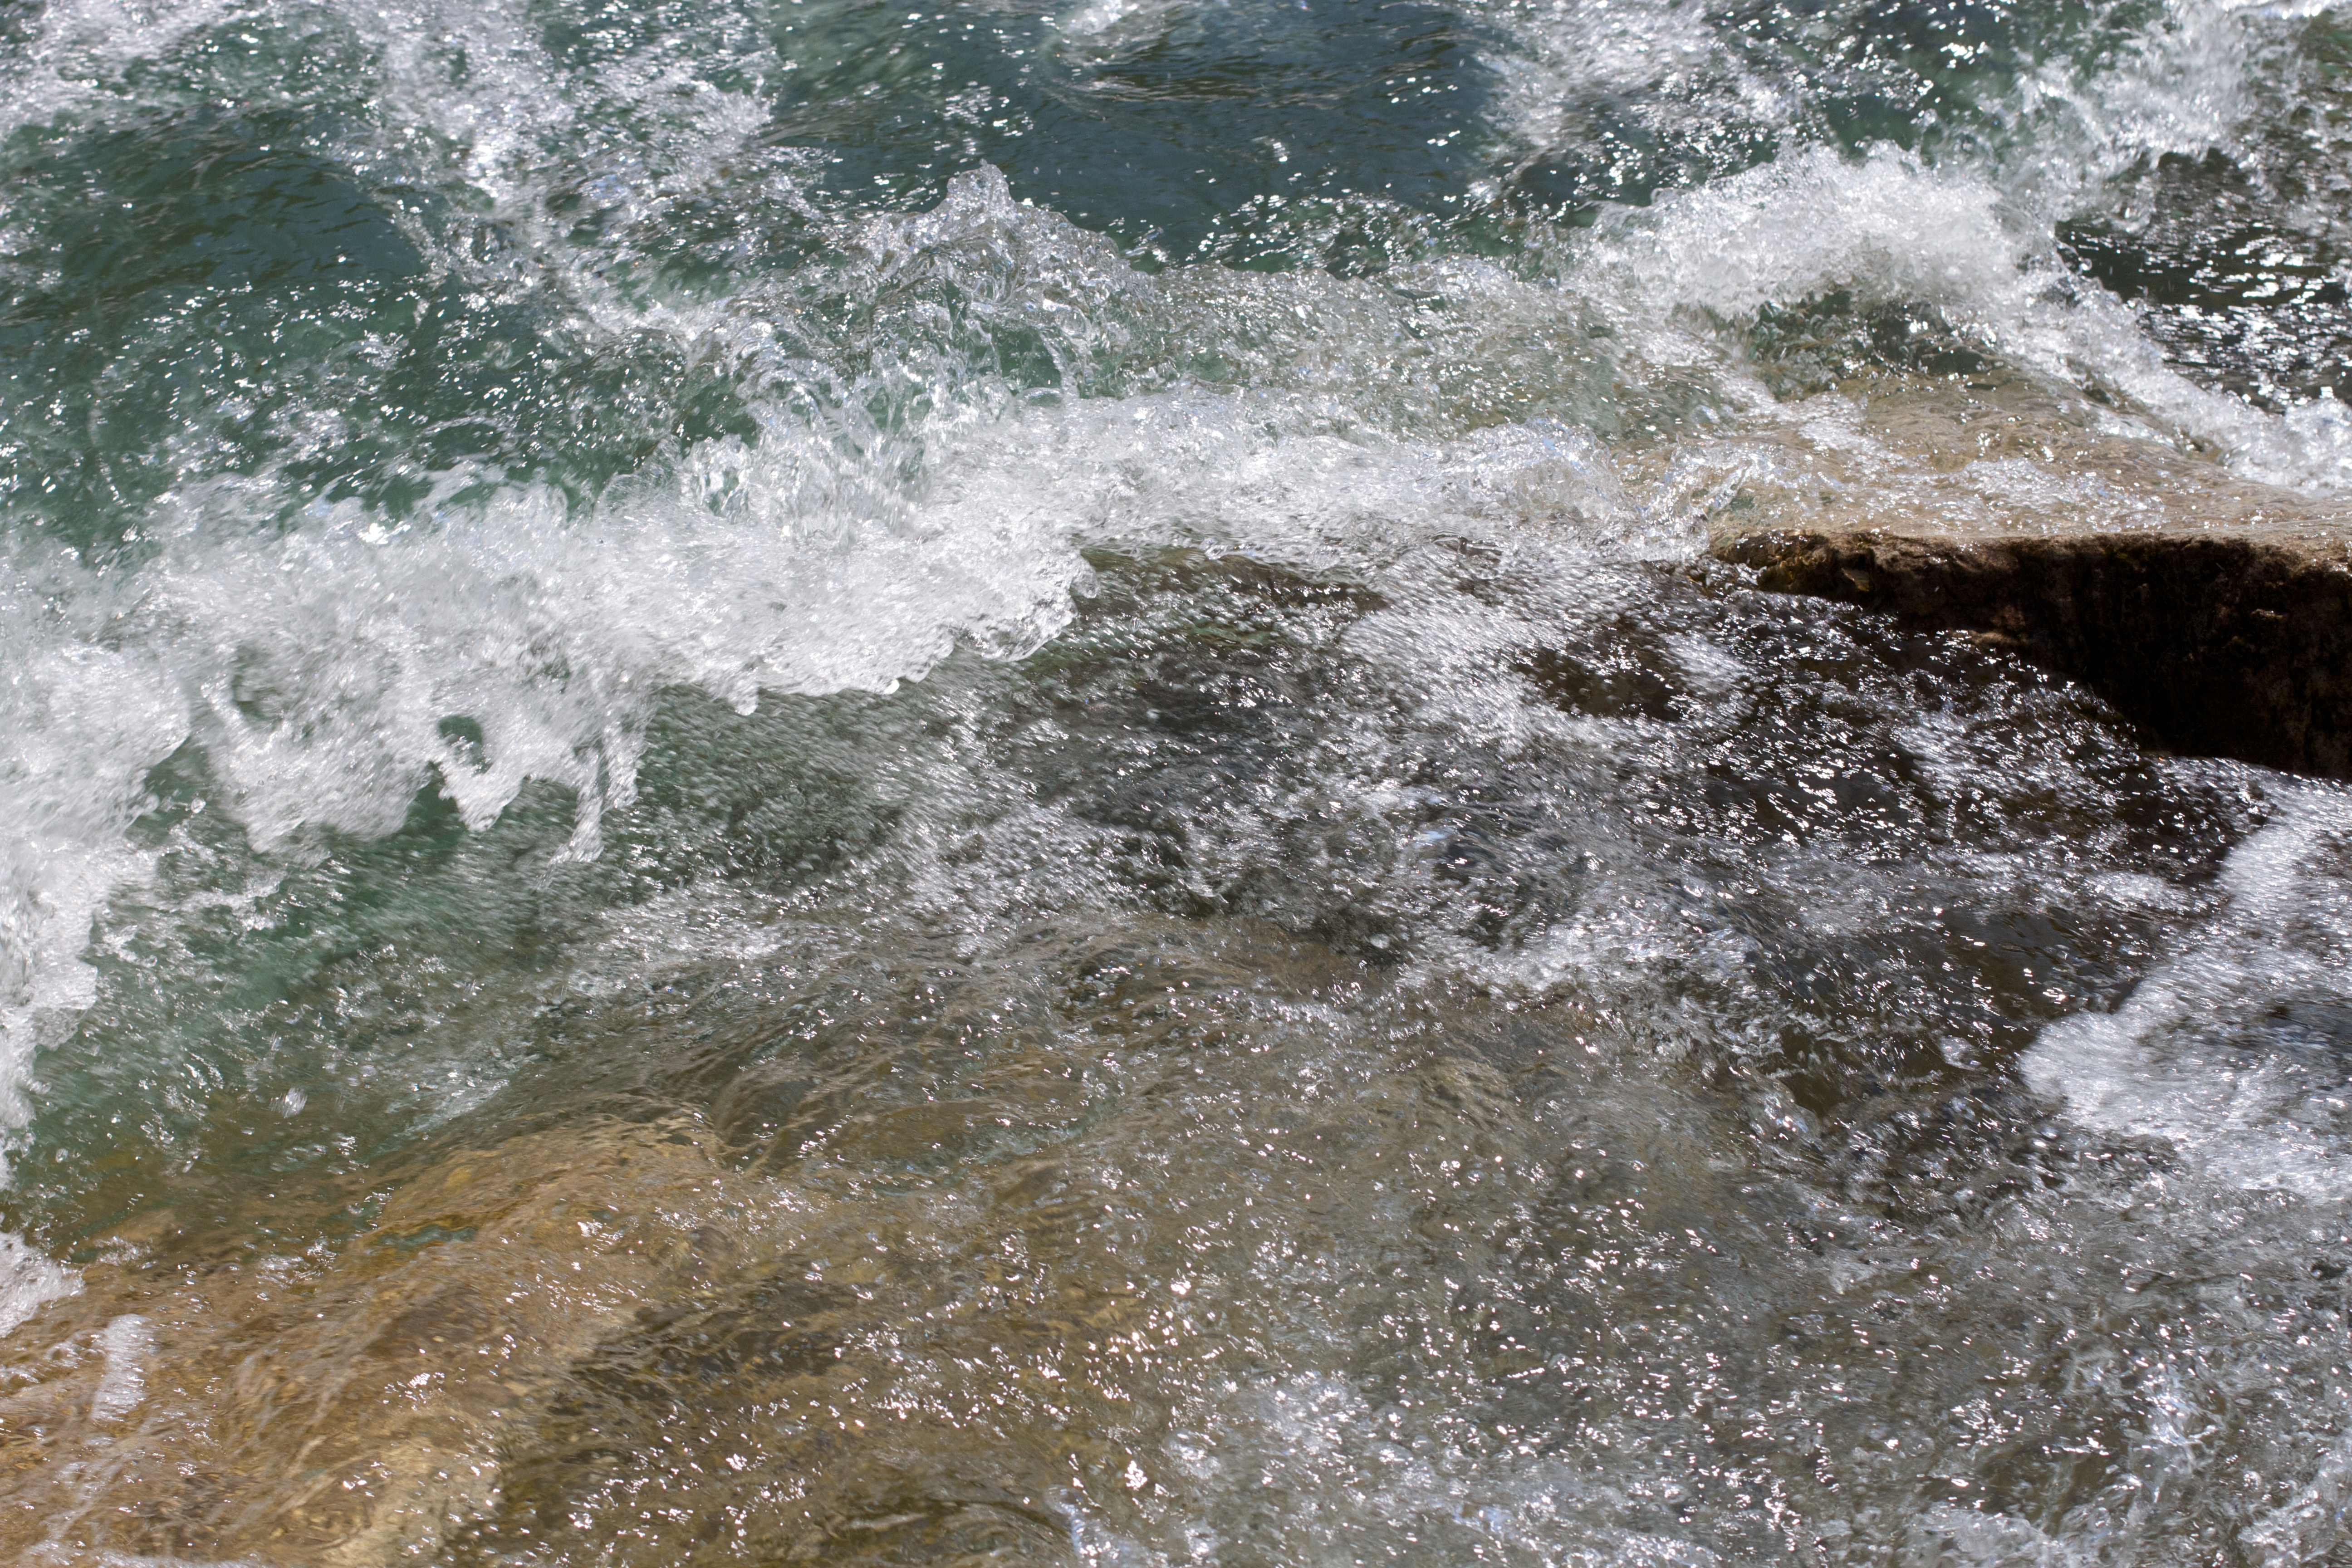
sea, water, wave, river, stream, vehicle, rapid, body of water, wind wave